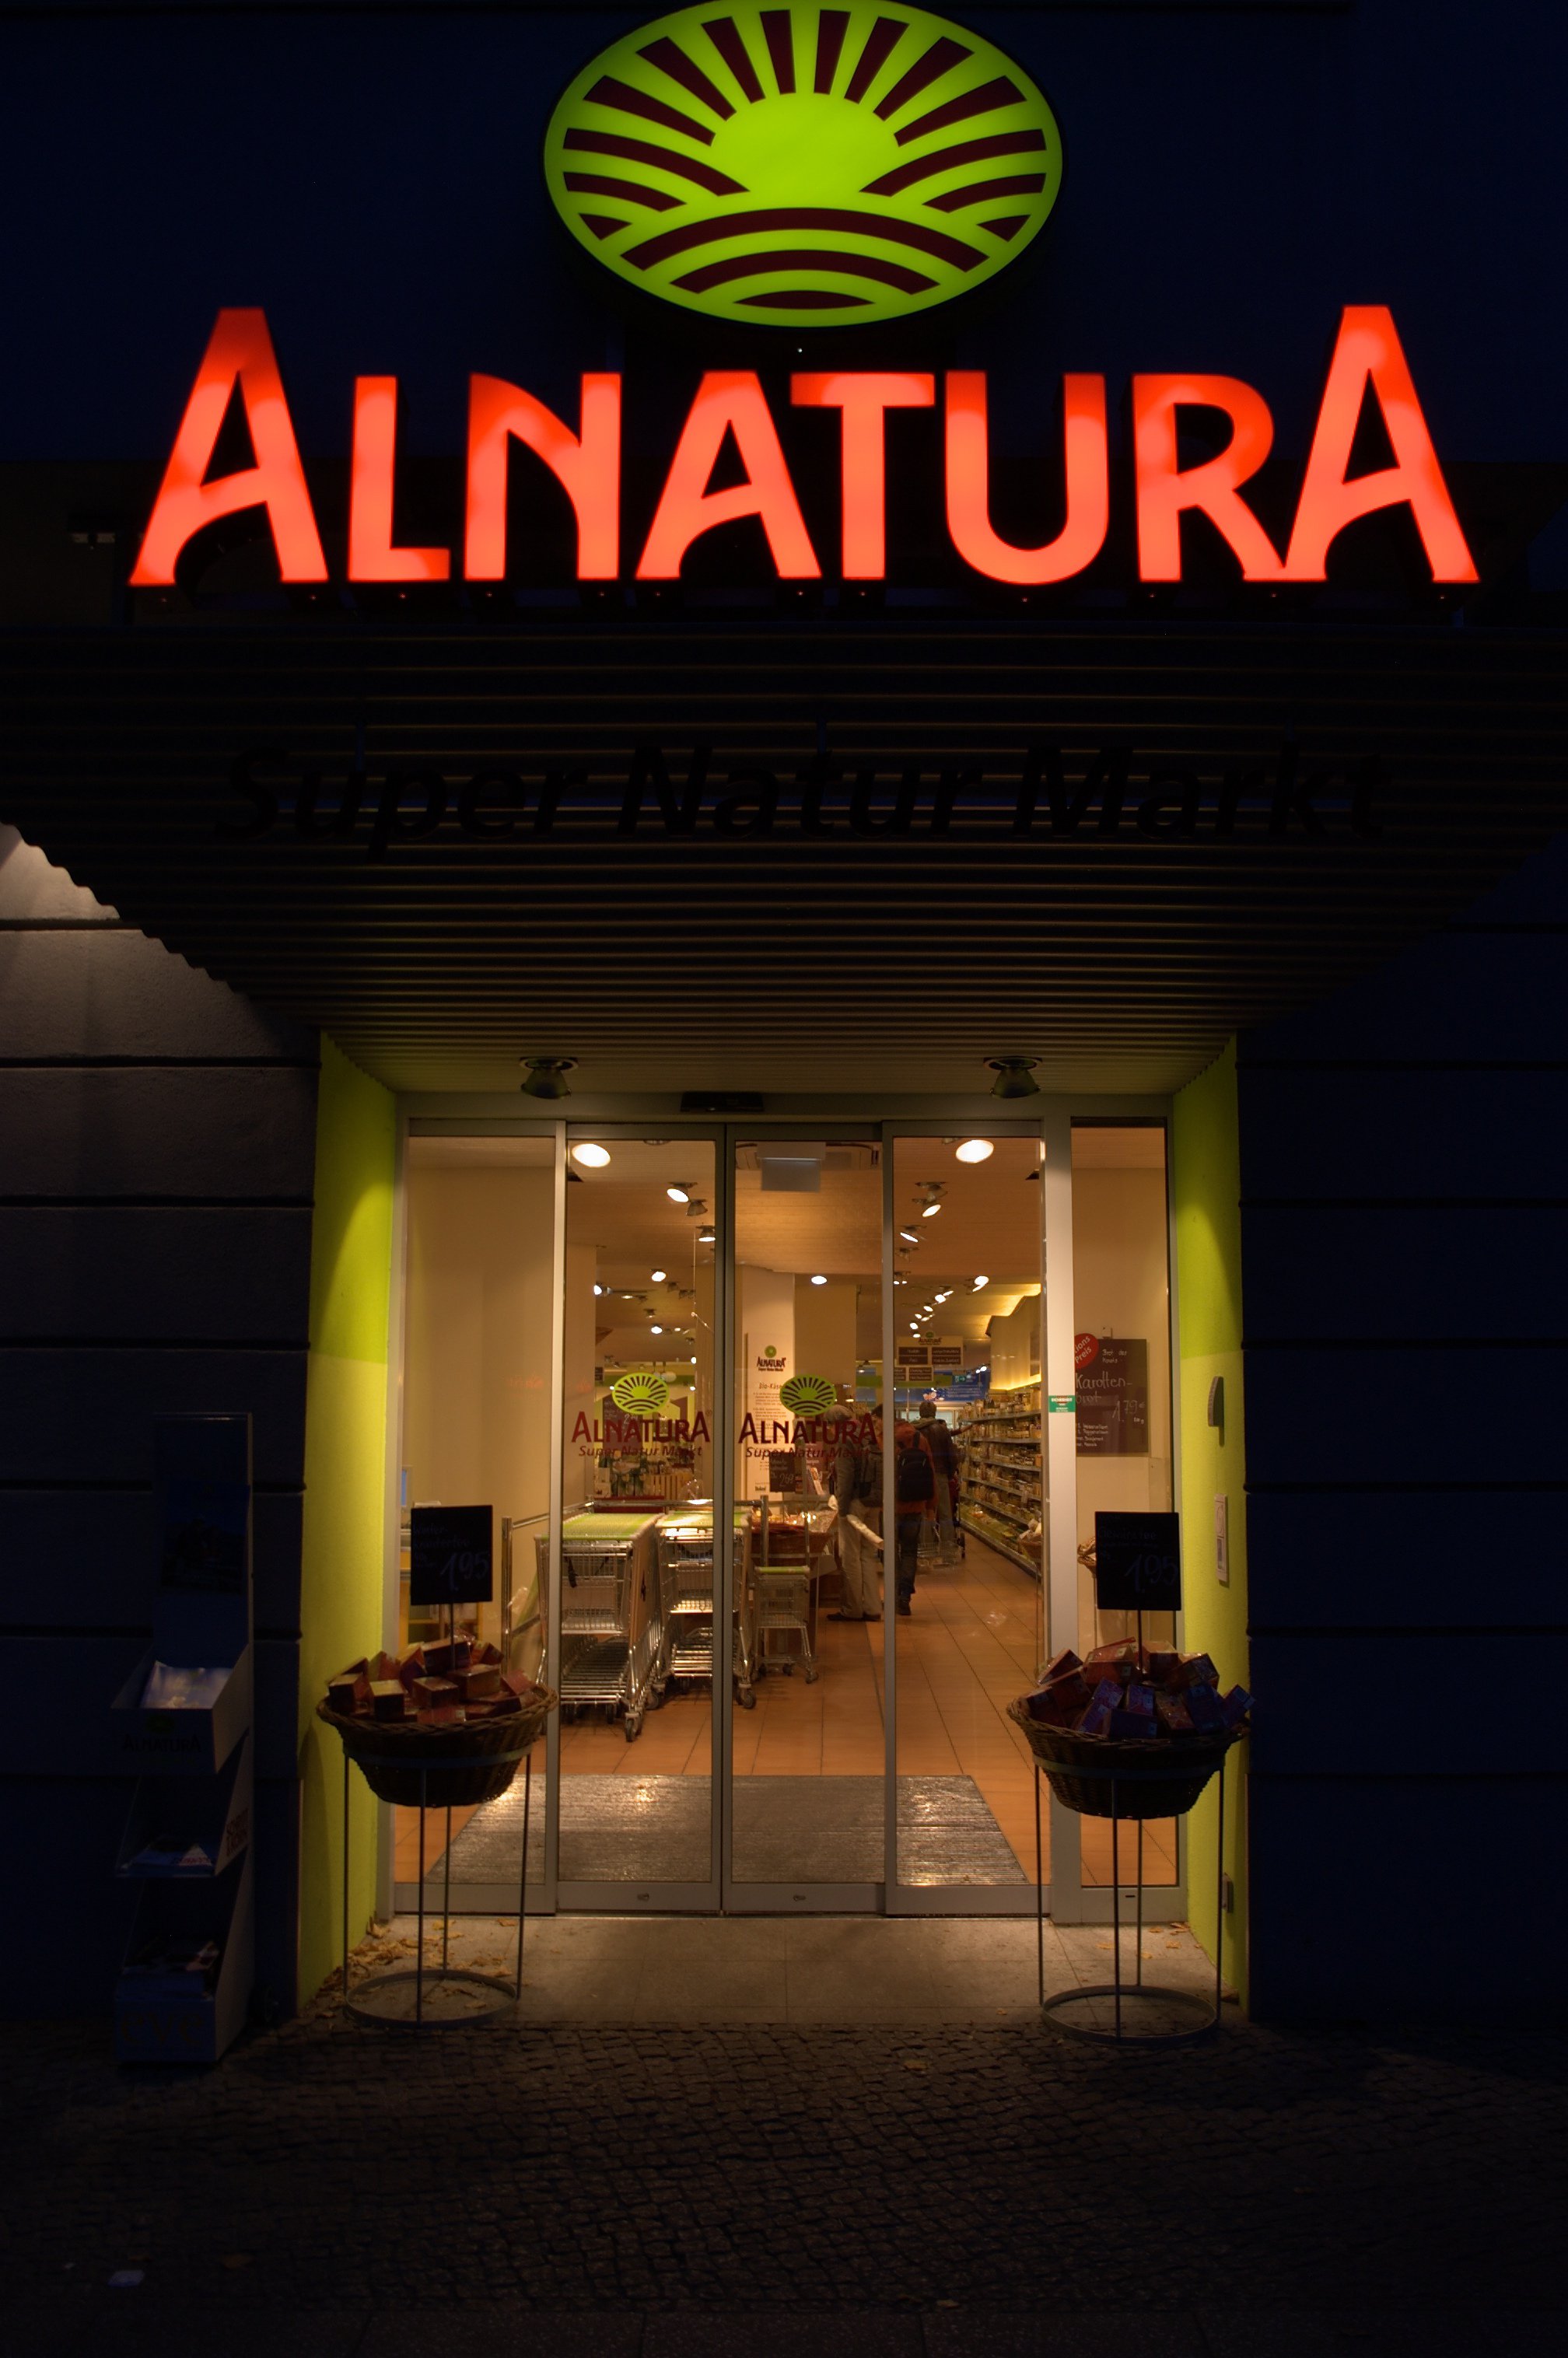
night, restaurant, bar, interior design, design, rawtherapee, germany, deutschland, berlin, pentax, 20mm, 2010, lenstagged, steffenzahn, k100d, justpentax, iamflickr, cosina, voigtlander, cosinavoigtlnder, skopar, colorskopar, cv20, colorskopar20mmf35slii, 20mmf35slii, voigtlander20mm, cv2035, skopar20mmf35, voigtlnder20mmf35, pankow